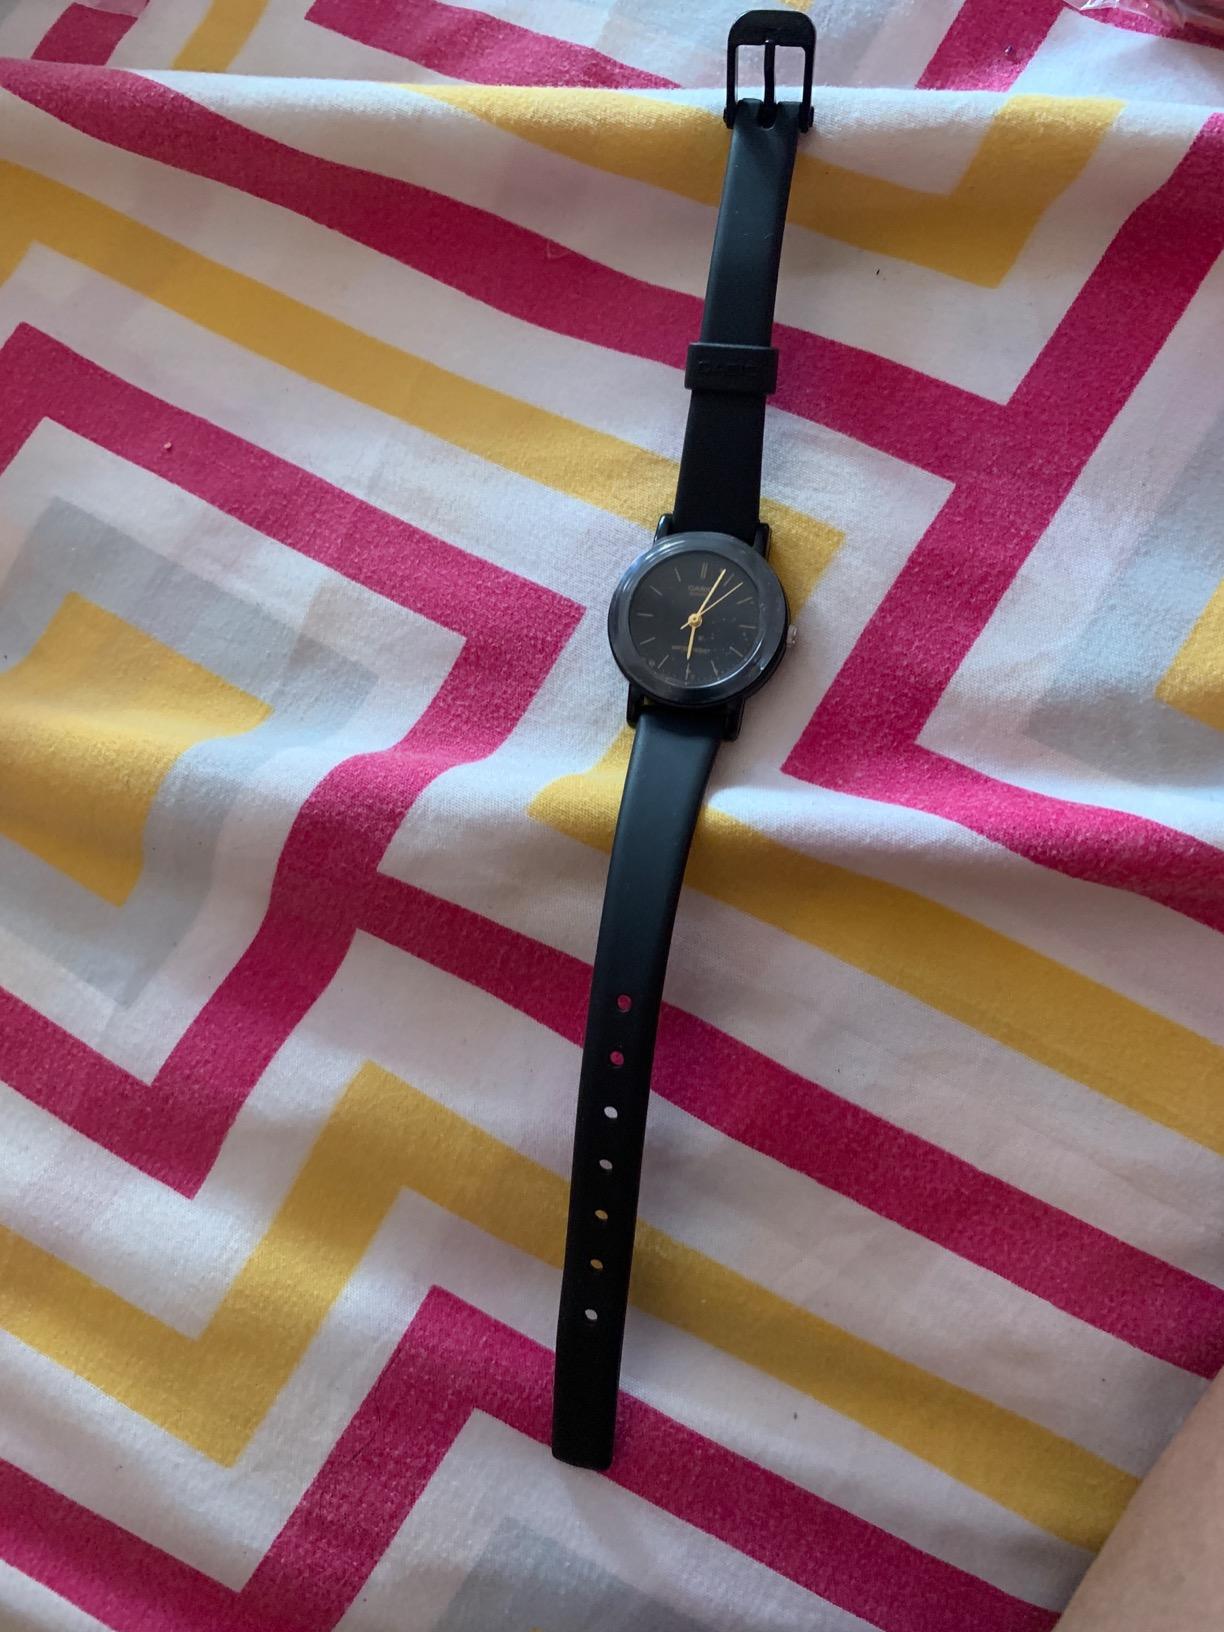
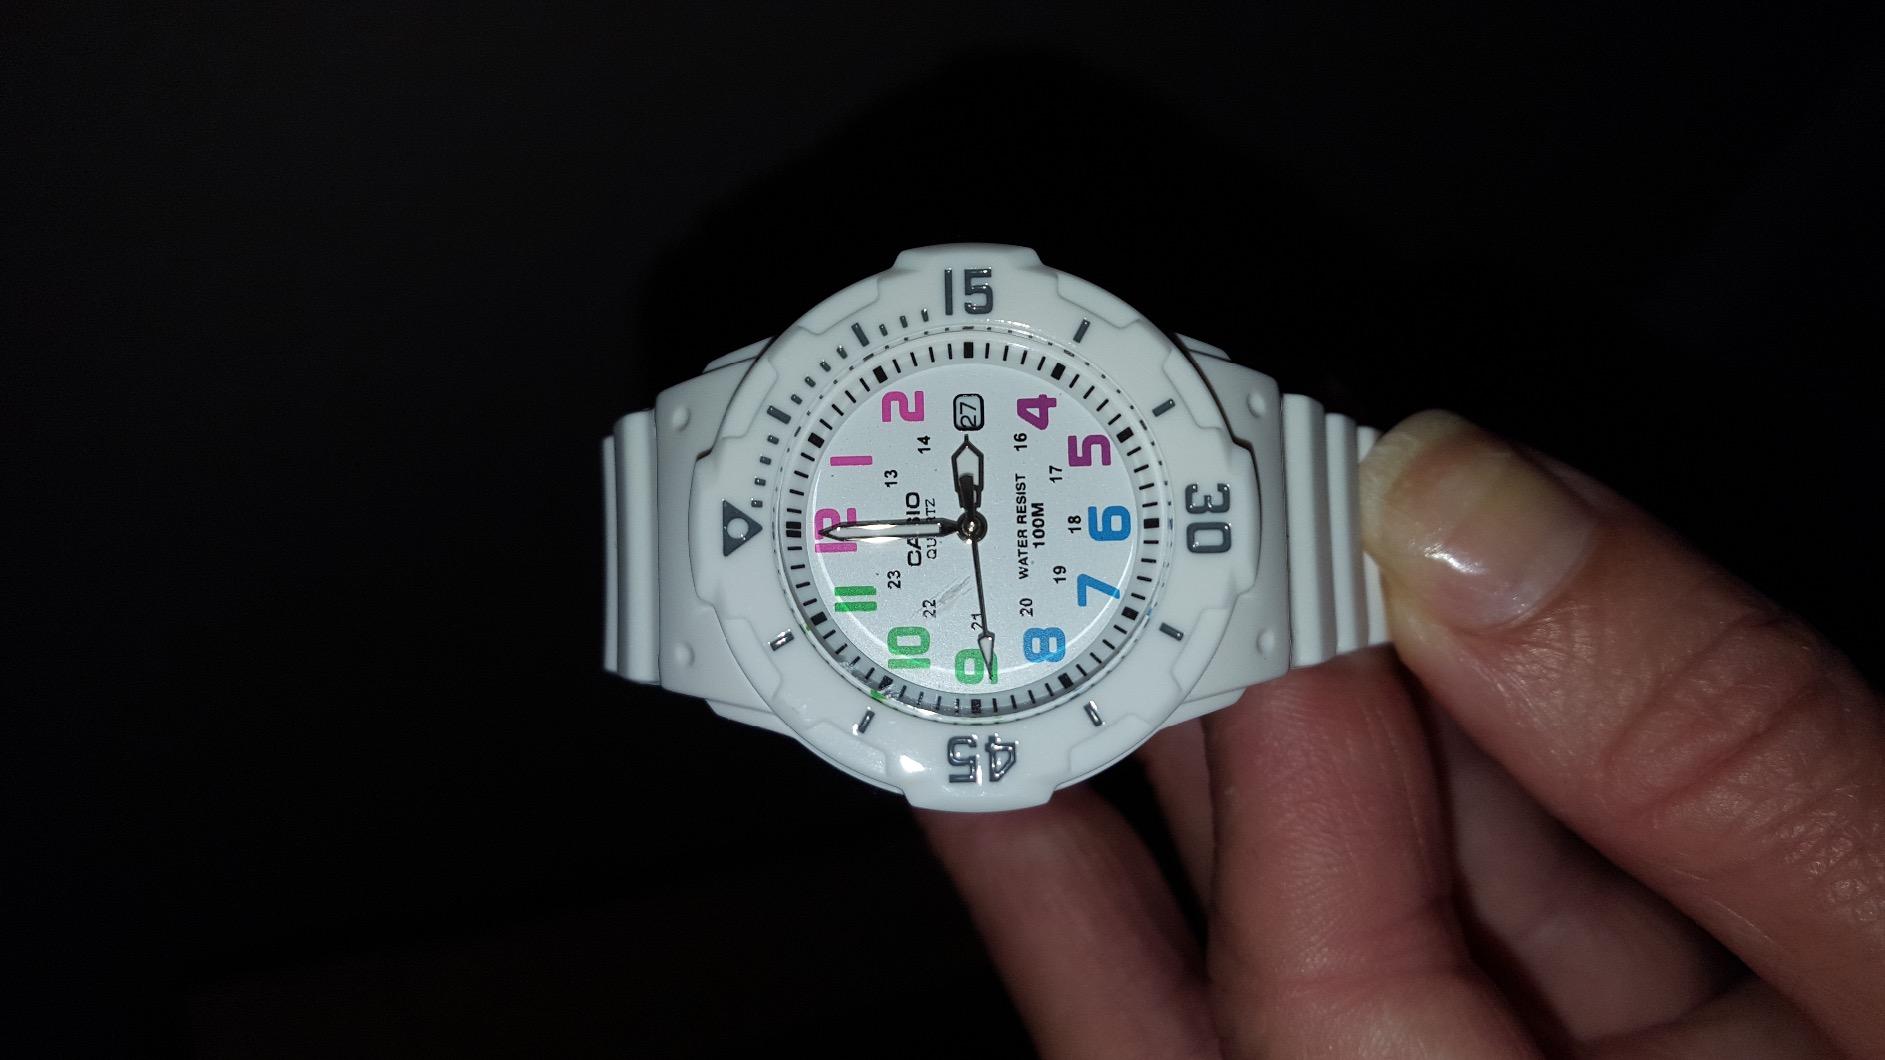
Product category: accessories_watch
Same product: no